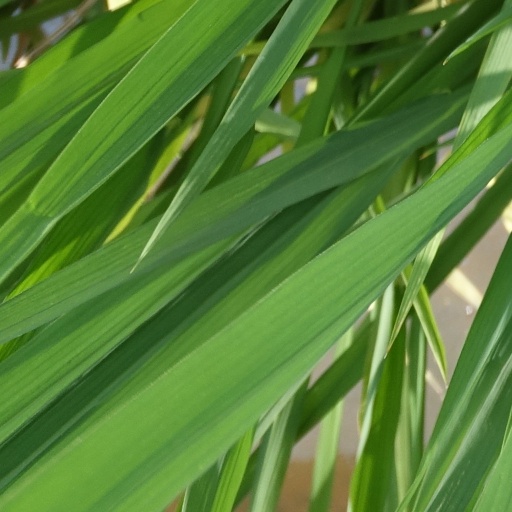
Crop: rice